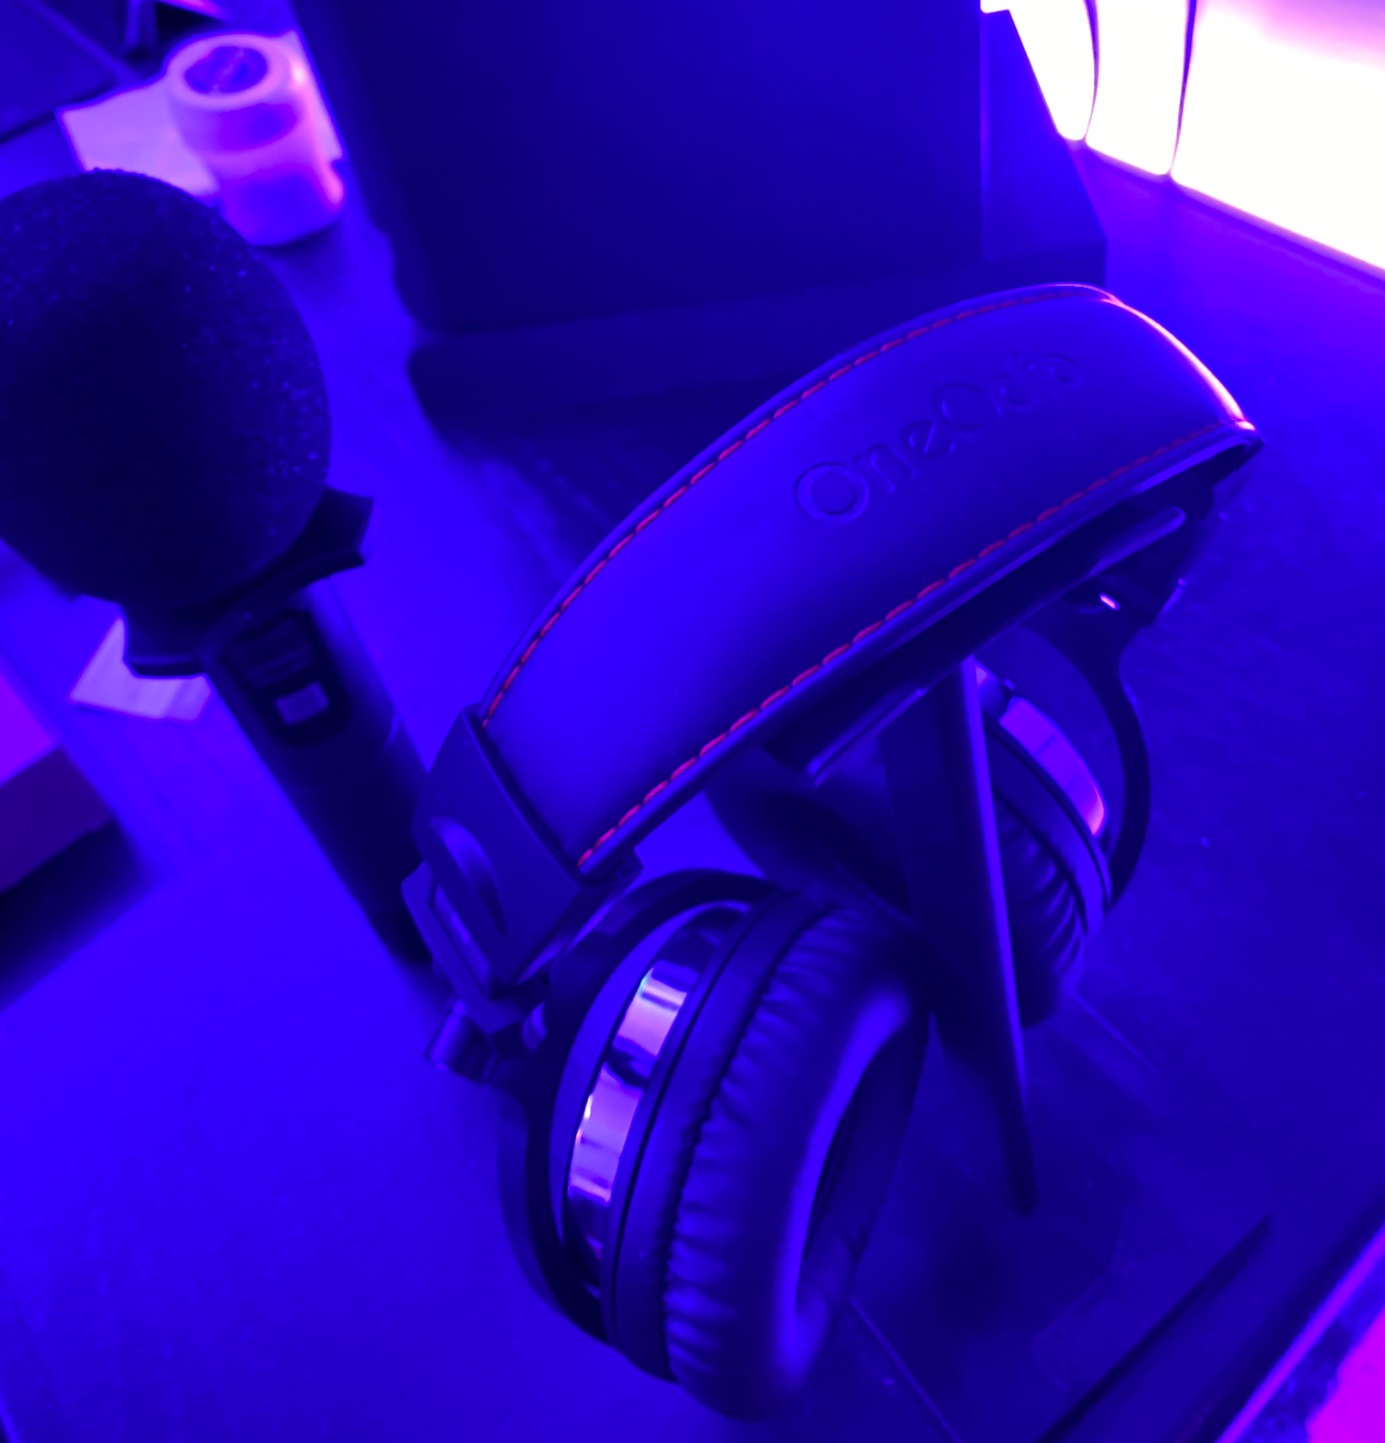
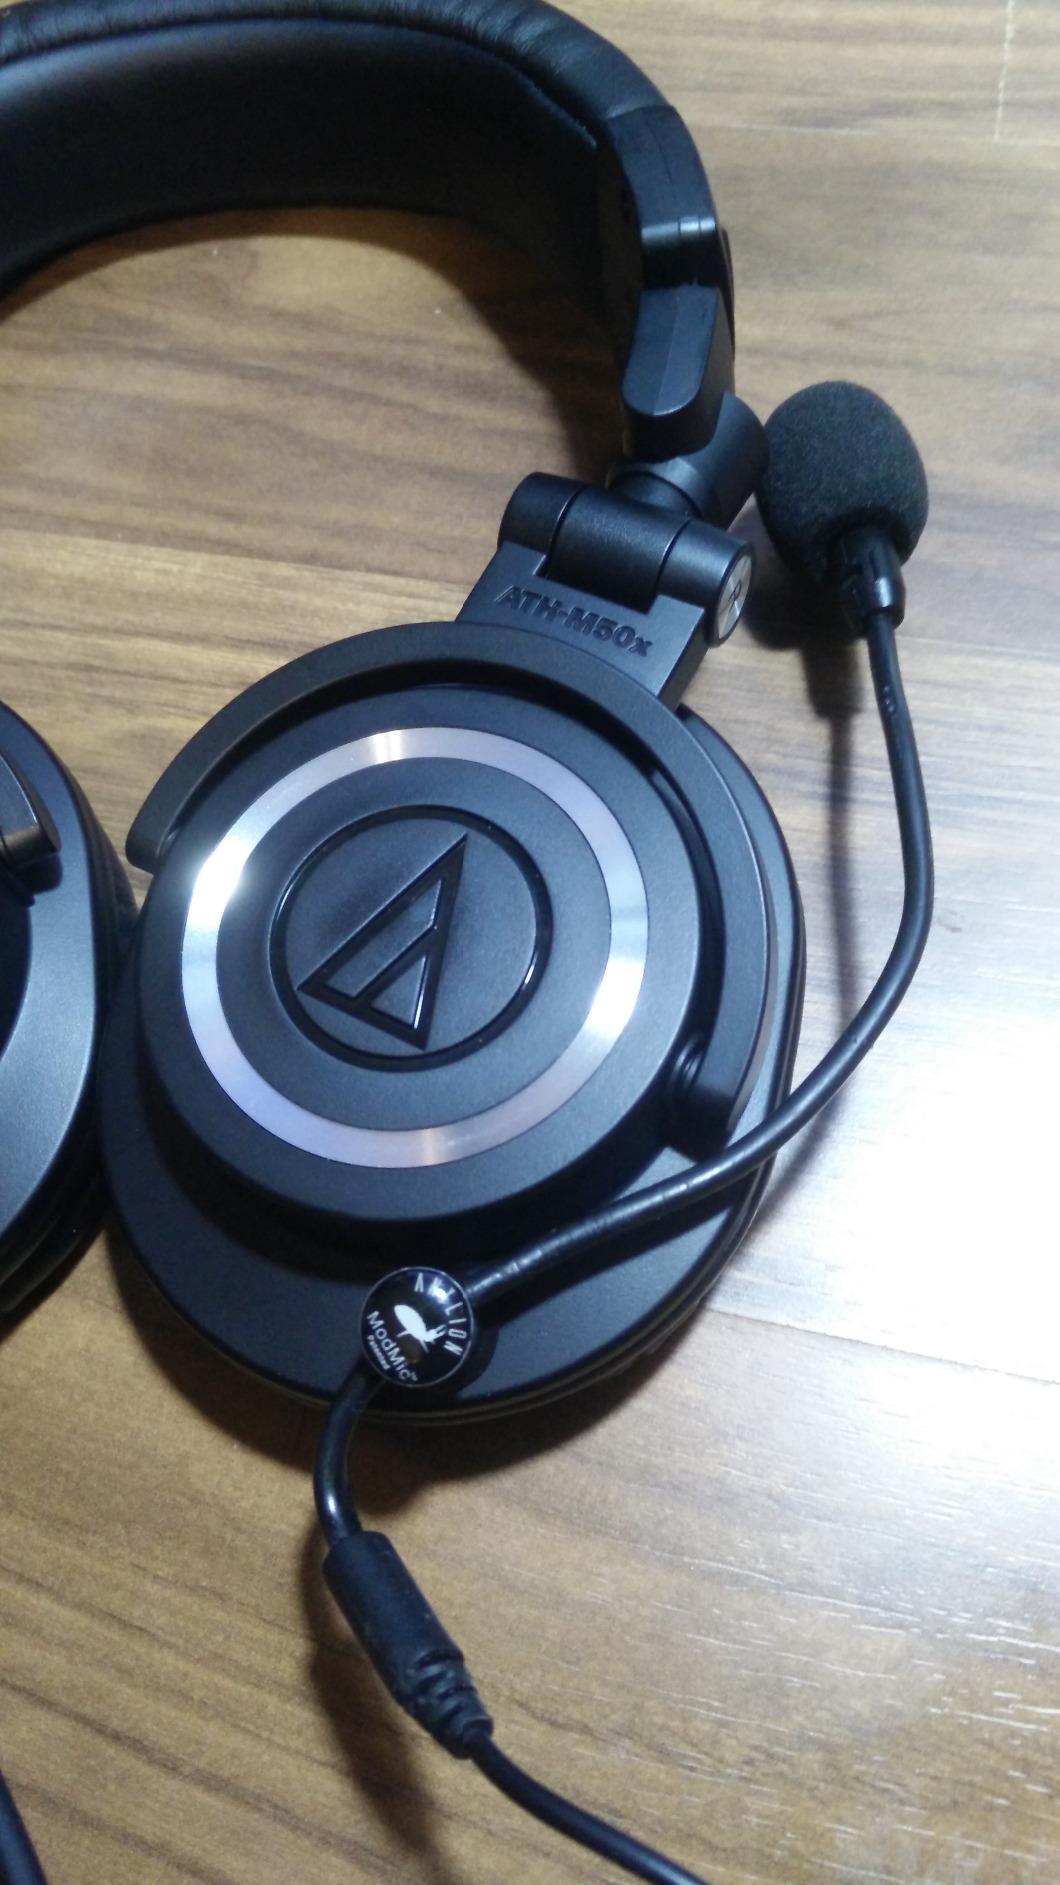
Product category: headphones
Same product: no